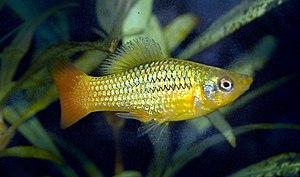
Xiphophorus variatus est un poisson appartenant à la famille des Poeciliidae. Il s'agit de l'une des deux espèces connues sous le nom de « platy », l'autre étant Xiphophorus maculatus.
Le platy est une espèce de poissons d'eau douce tropicale de l'Amérique du Sud et Centrale de la famille des Poeciliidae. C'est un poisson d'aquarium très répandu. Le platy fait partie des ovovivipares comme les guppys ainsi que les Molly et les portes-épée. Il mesure 4 à 6 cm.